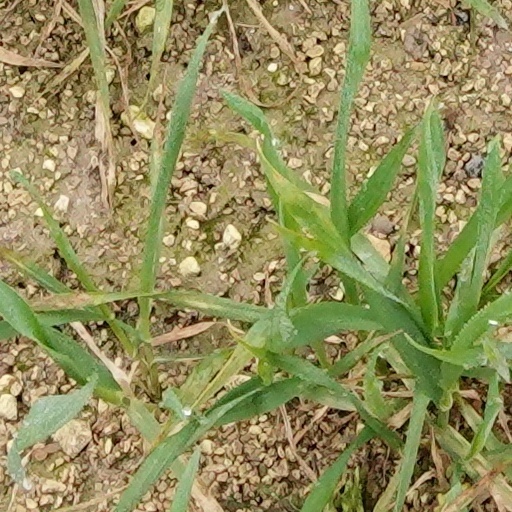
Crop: wheat